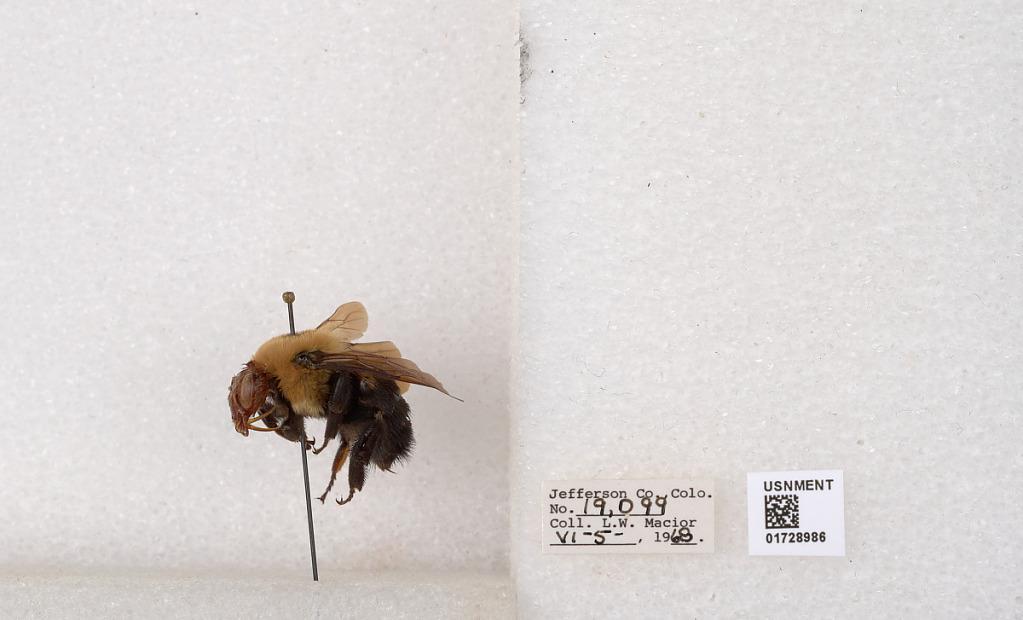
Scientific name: Bombus (Separatobombus) griseocollis (De Geer)
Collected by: L. Macior
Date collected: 1968-6-5
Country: United States
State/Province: Colorado
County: Jefferson
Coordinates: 39.5864, -105.25